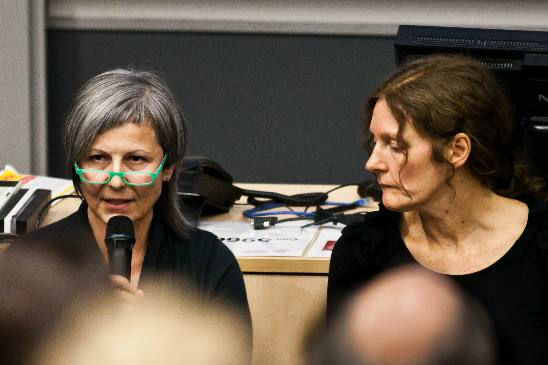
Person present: No